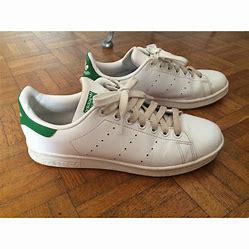
Brand: Adidas
Model: Stan Smith